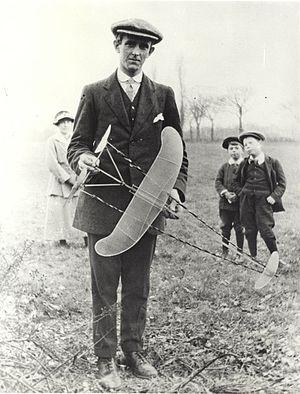
Sydney Camm, né le 5 aout 1893 à Windsor et mort le 12 mars 1966 à Richmond, est un ingénieur aéronautique anglais, surtout connu pour la conception des avions de chasse Hawker Hurricane, Hawker Typhoon et Tempest, Sea Fury et enfin du Hawker Hunter.